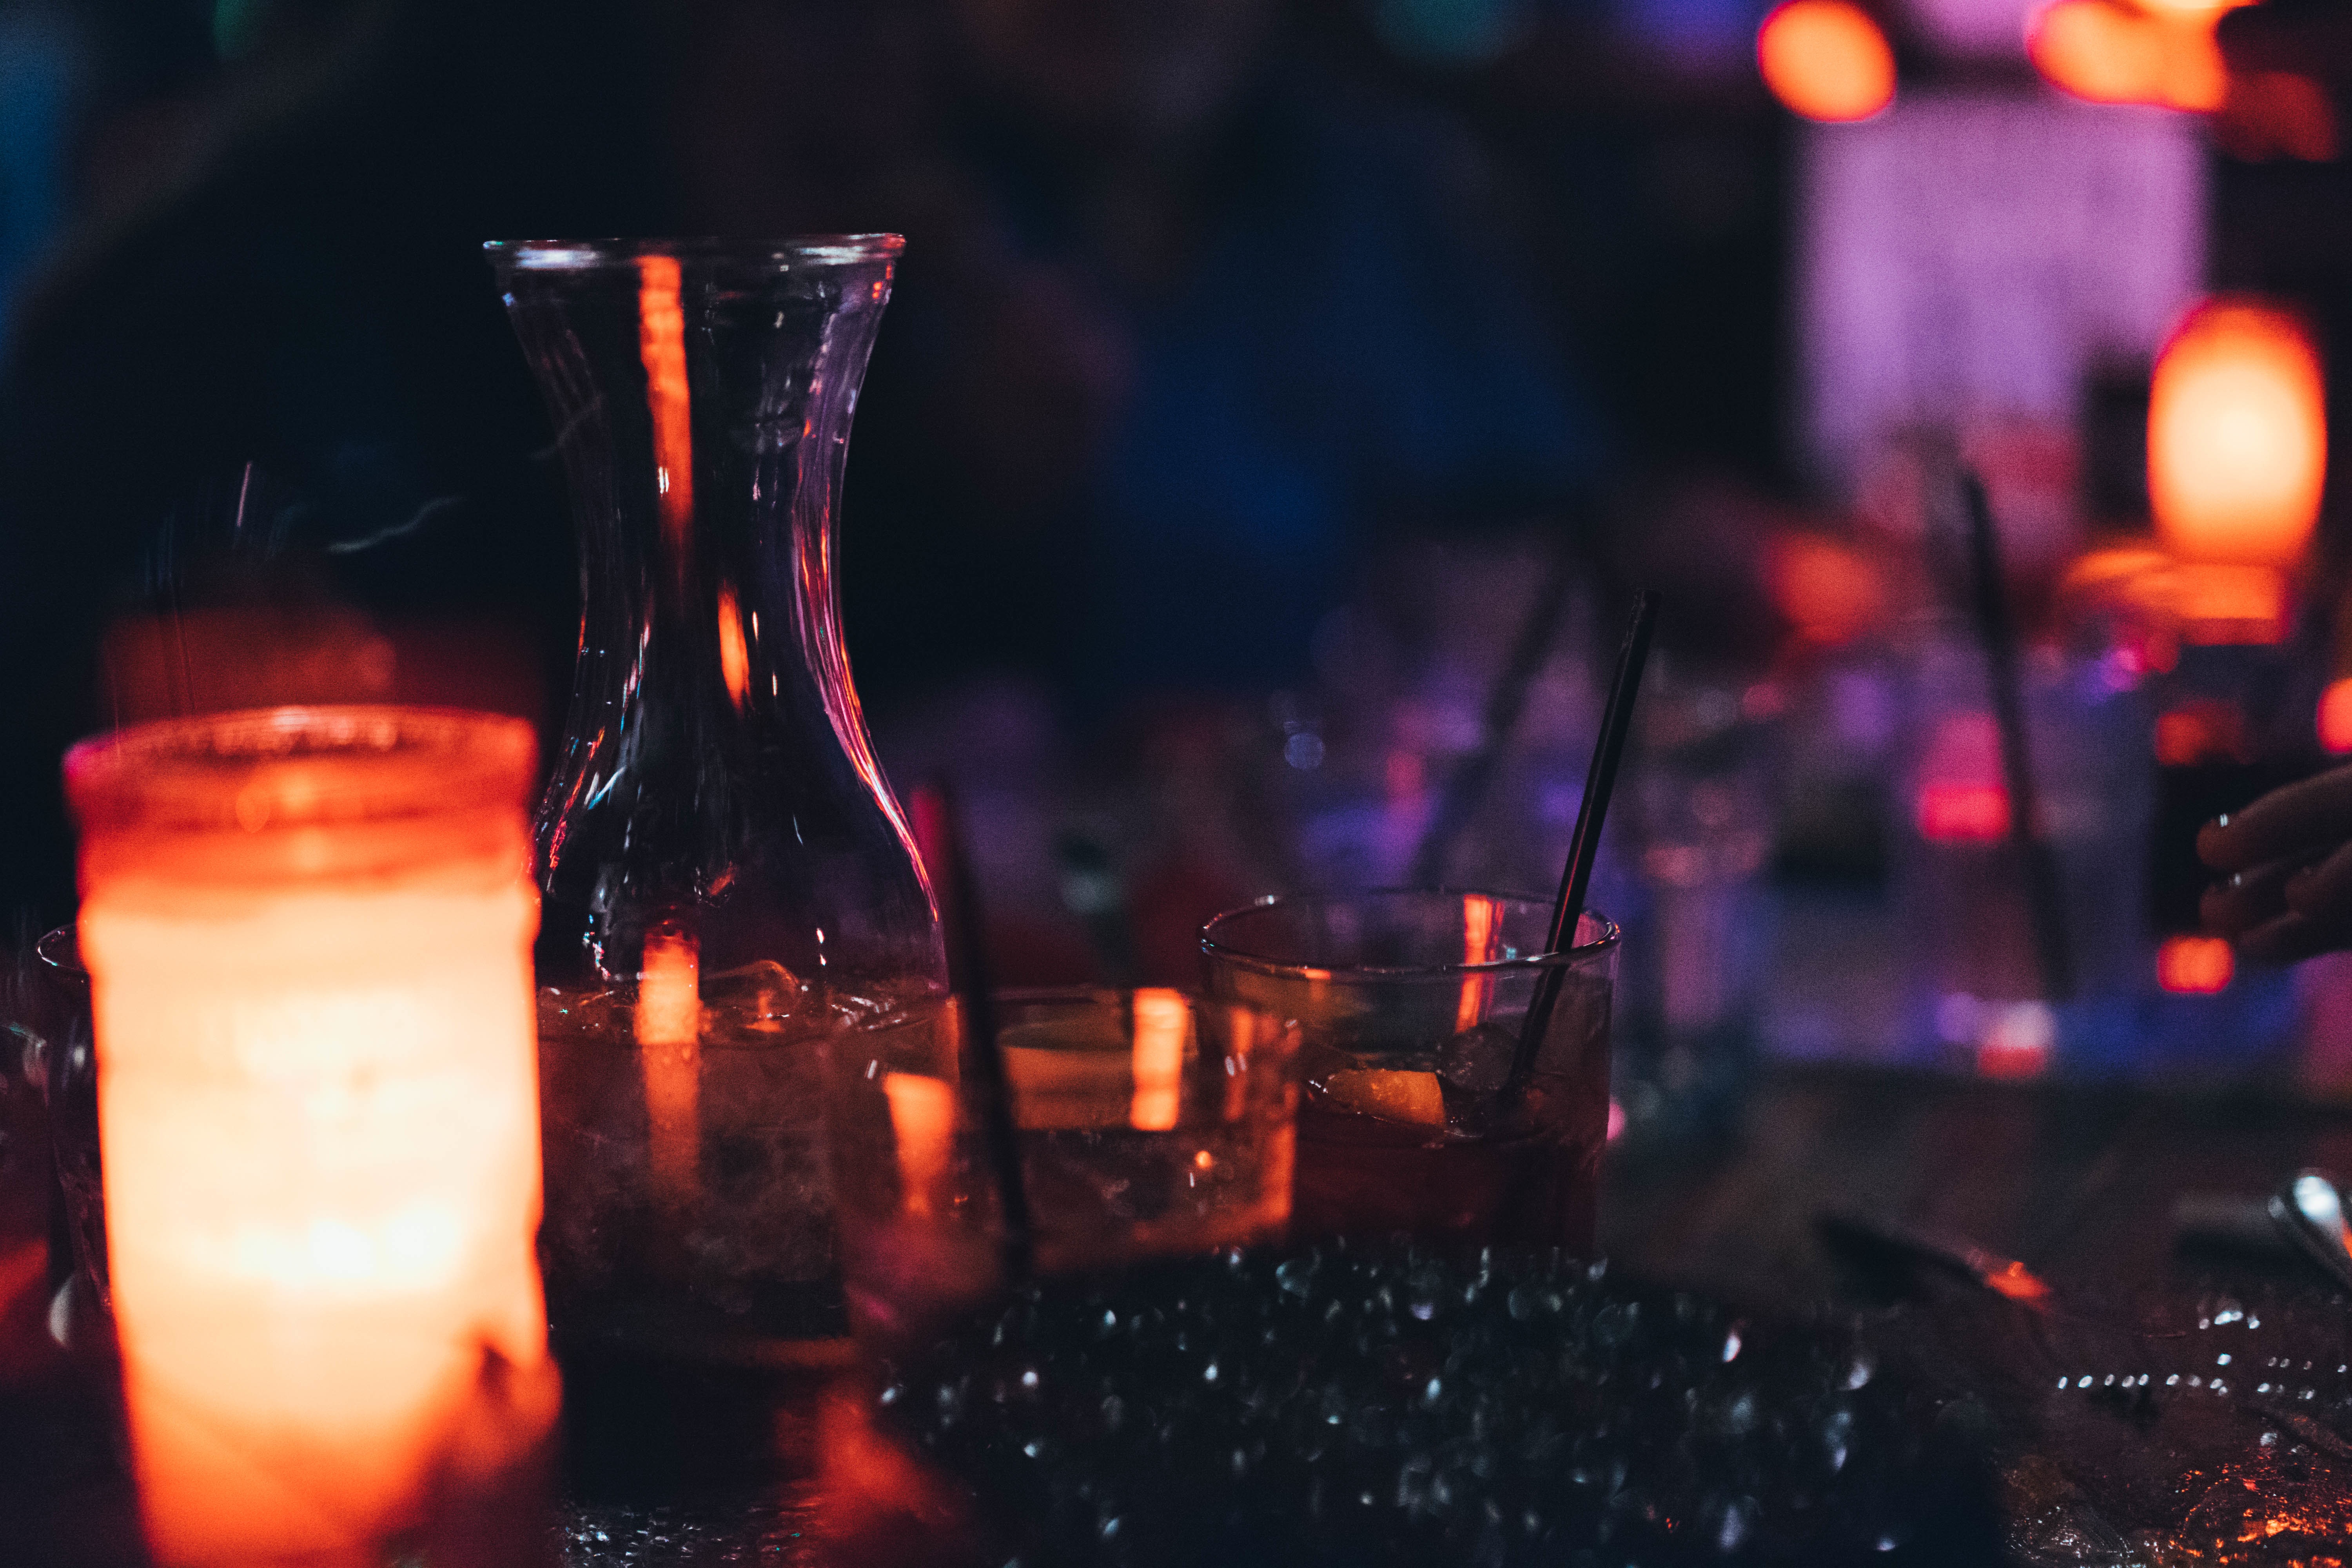
music, night, crowd, bar, drink, stage, performance, nightclub